Answer in natural language. Considering the relative positions, where is Doorway (highlighted by a blue box) with respect to Window (highlighted by a green box)? Choose between the following options: right or left
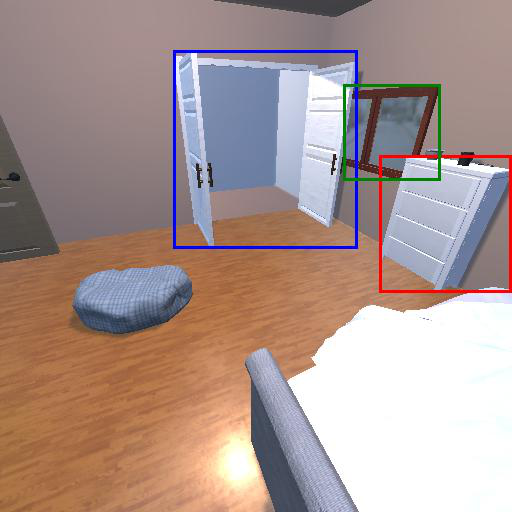
<answer>left</answer>